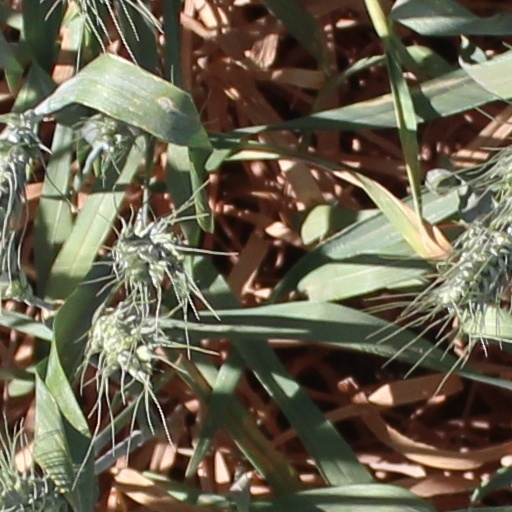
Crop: wheat